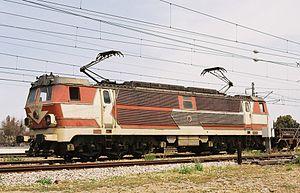
ONCF E 1006 à Sidi Yaya du Rharb. Arrivées en 1976 sur le réseau marocain, ces machines débarquent de Pologne où elles sont connues sous le nom ET22, et où la tension d'alimentation de 3 kV -DC est identique. Conçues pour la traction de frets lourds elles seront aussi en tête de rames voyageurs, avec une vitesse de pointe à 125 km/h. Leur réforme a lieu mi-années 2000.